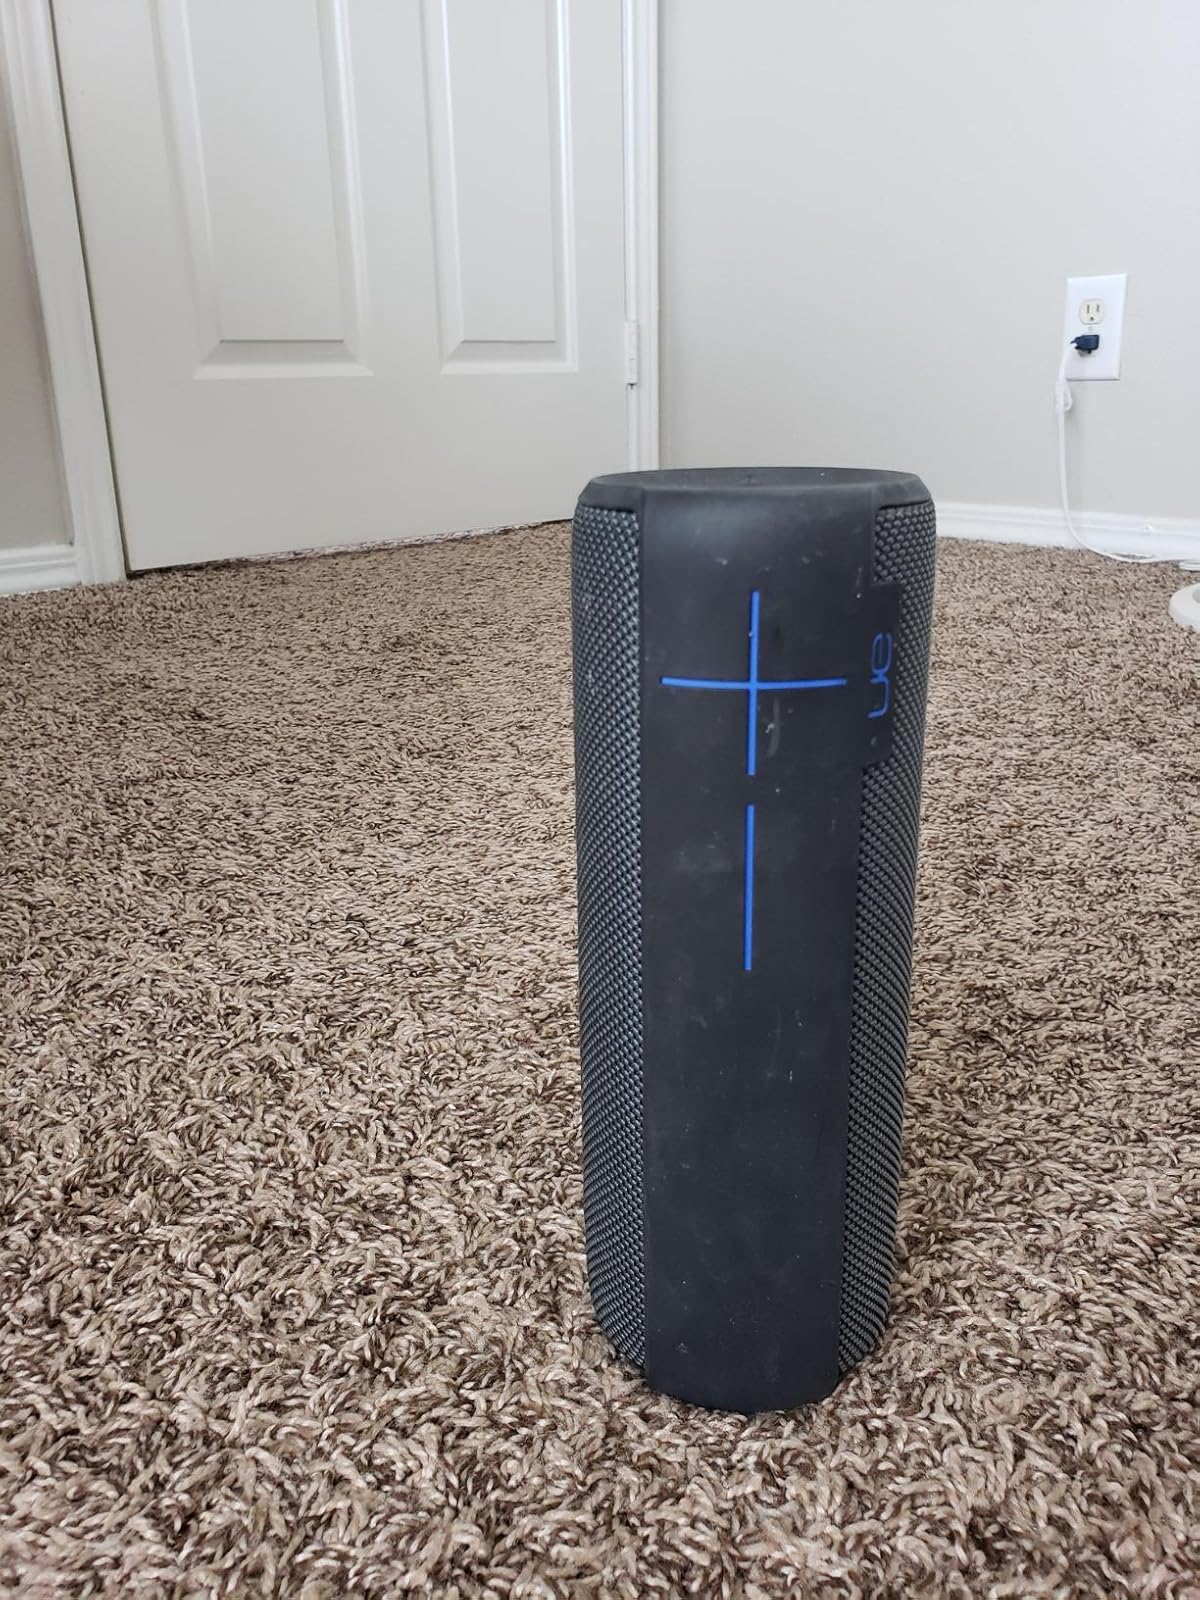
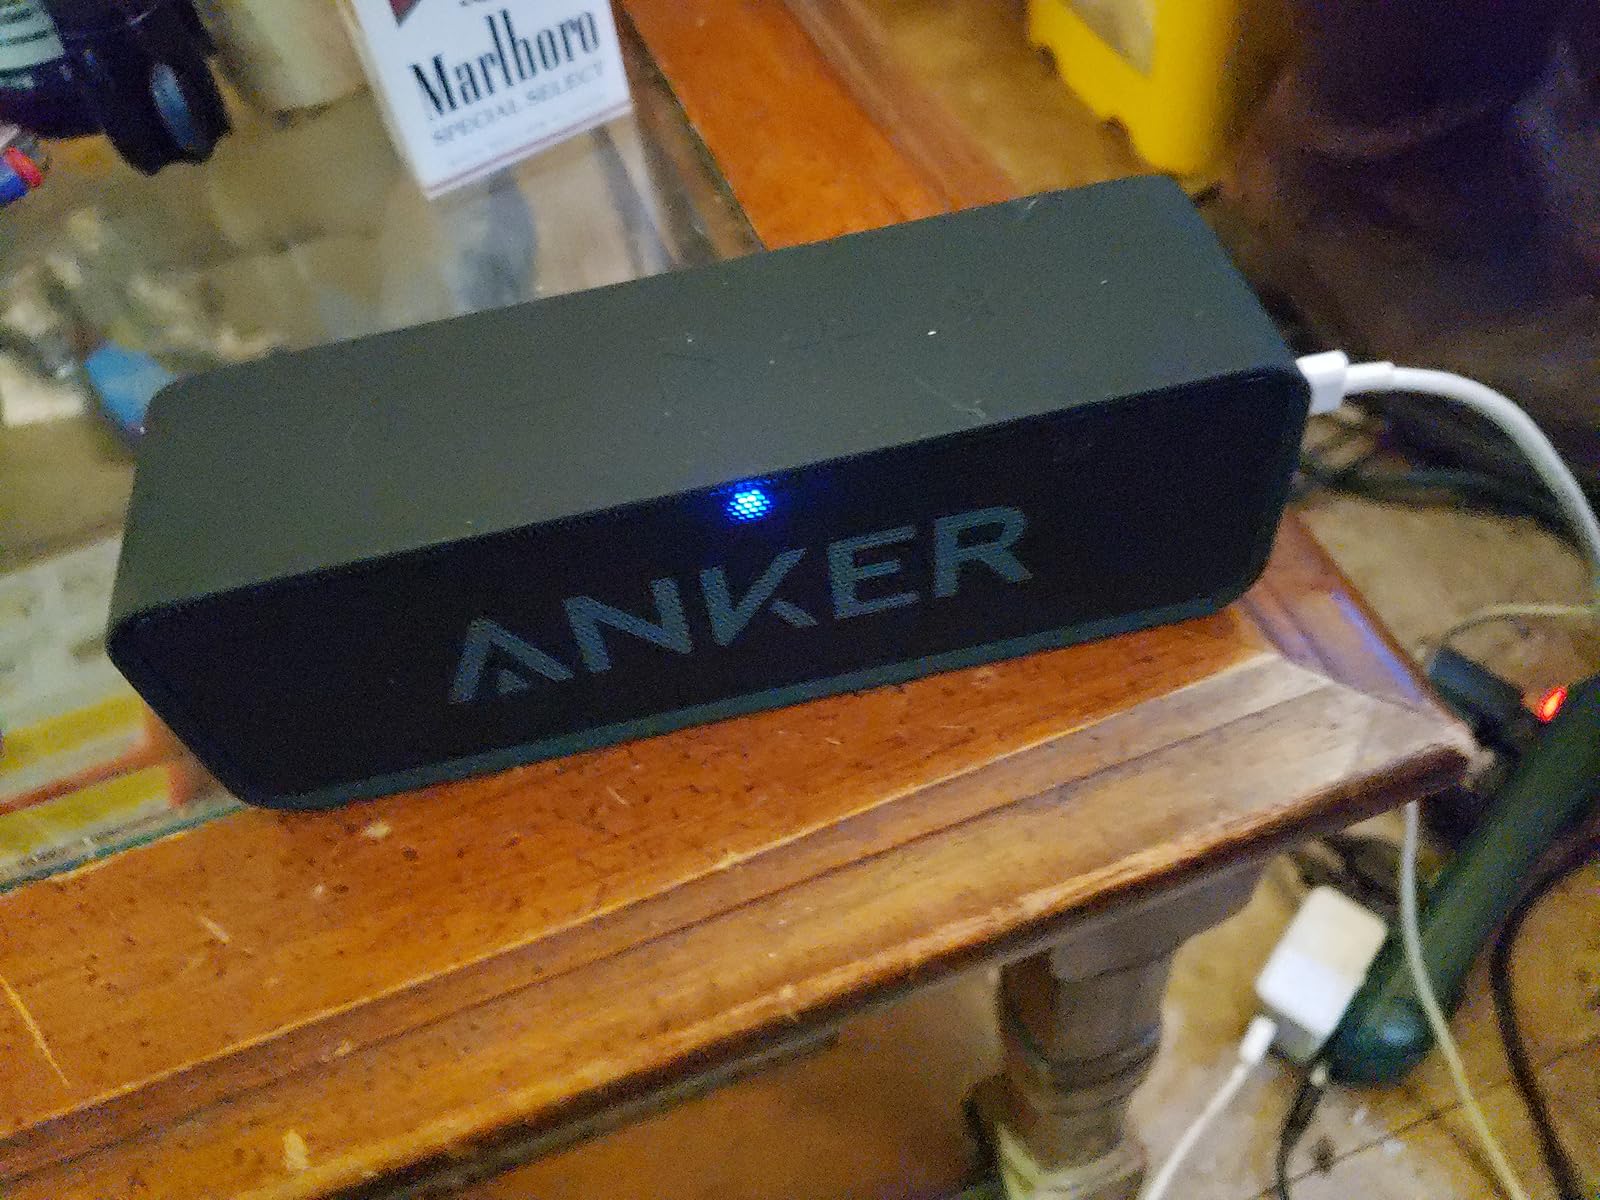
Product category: speaker
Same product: no